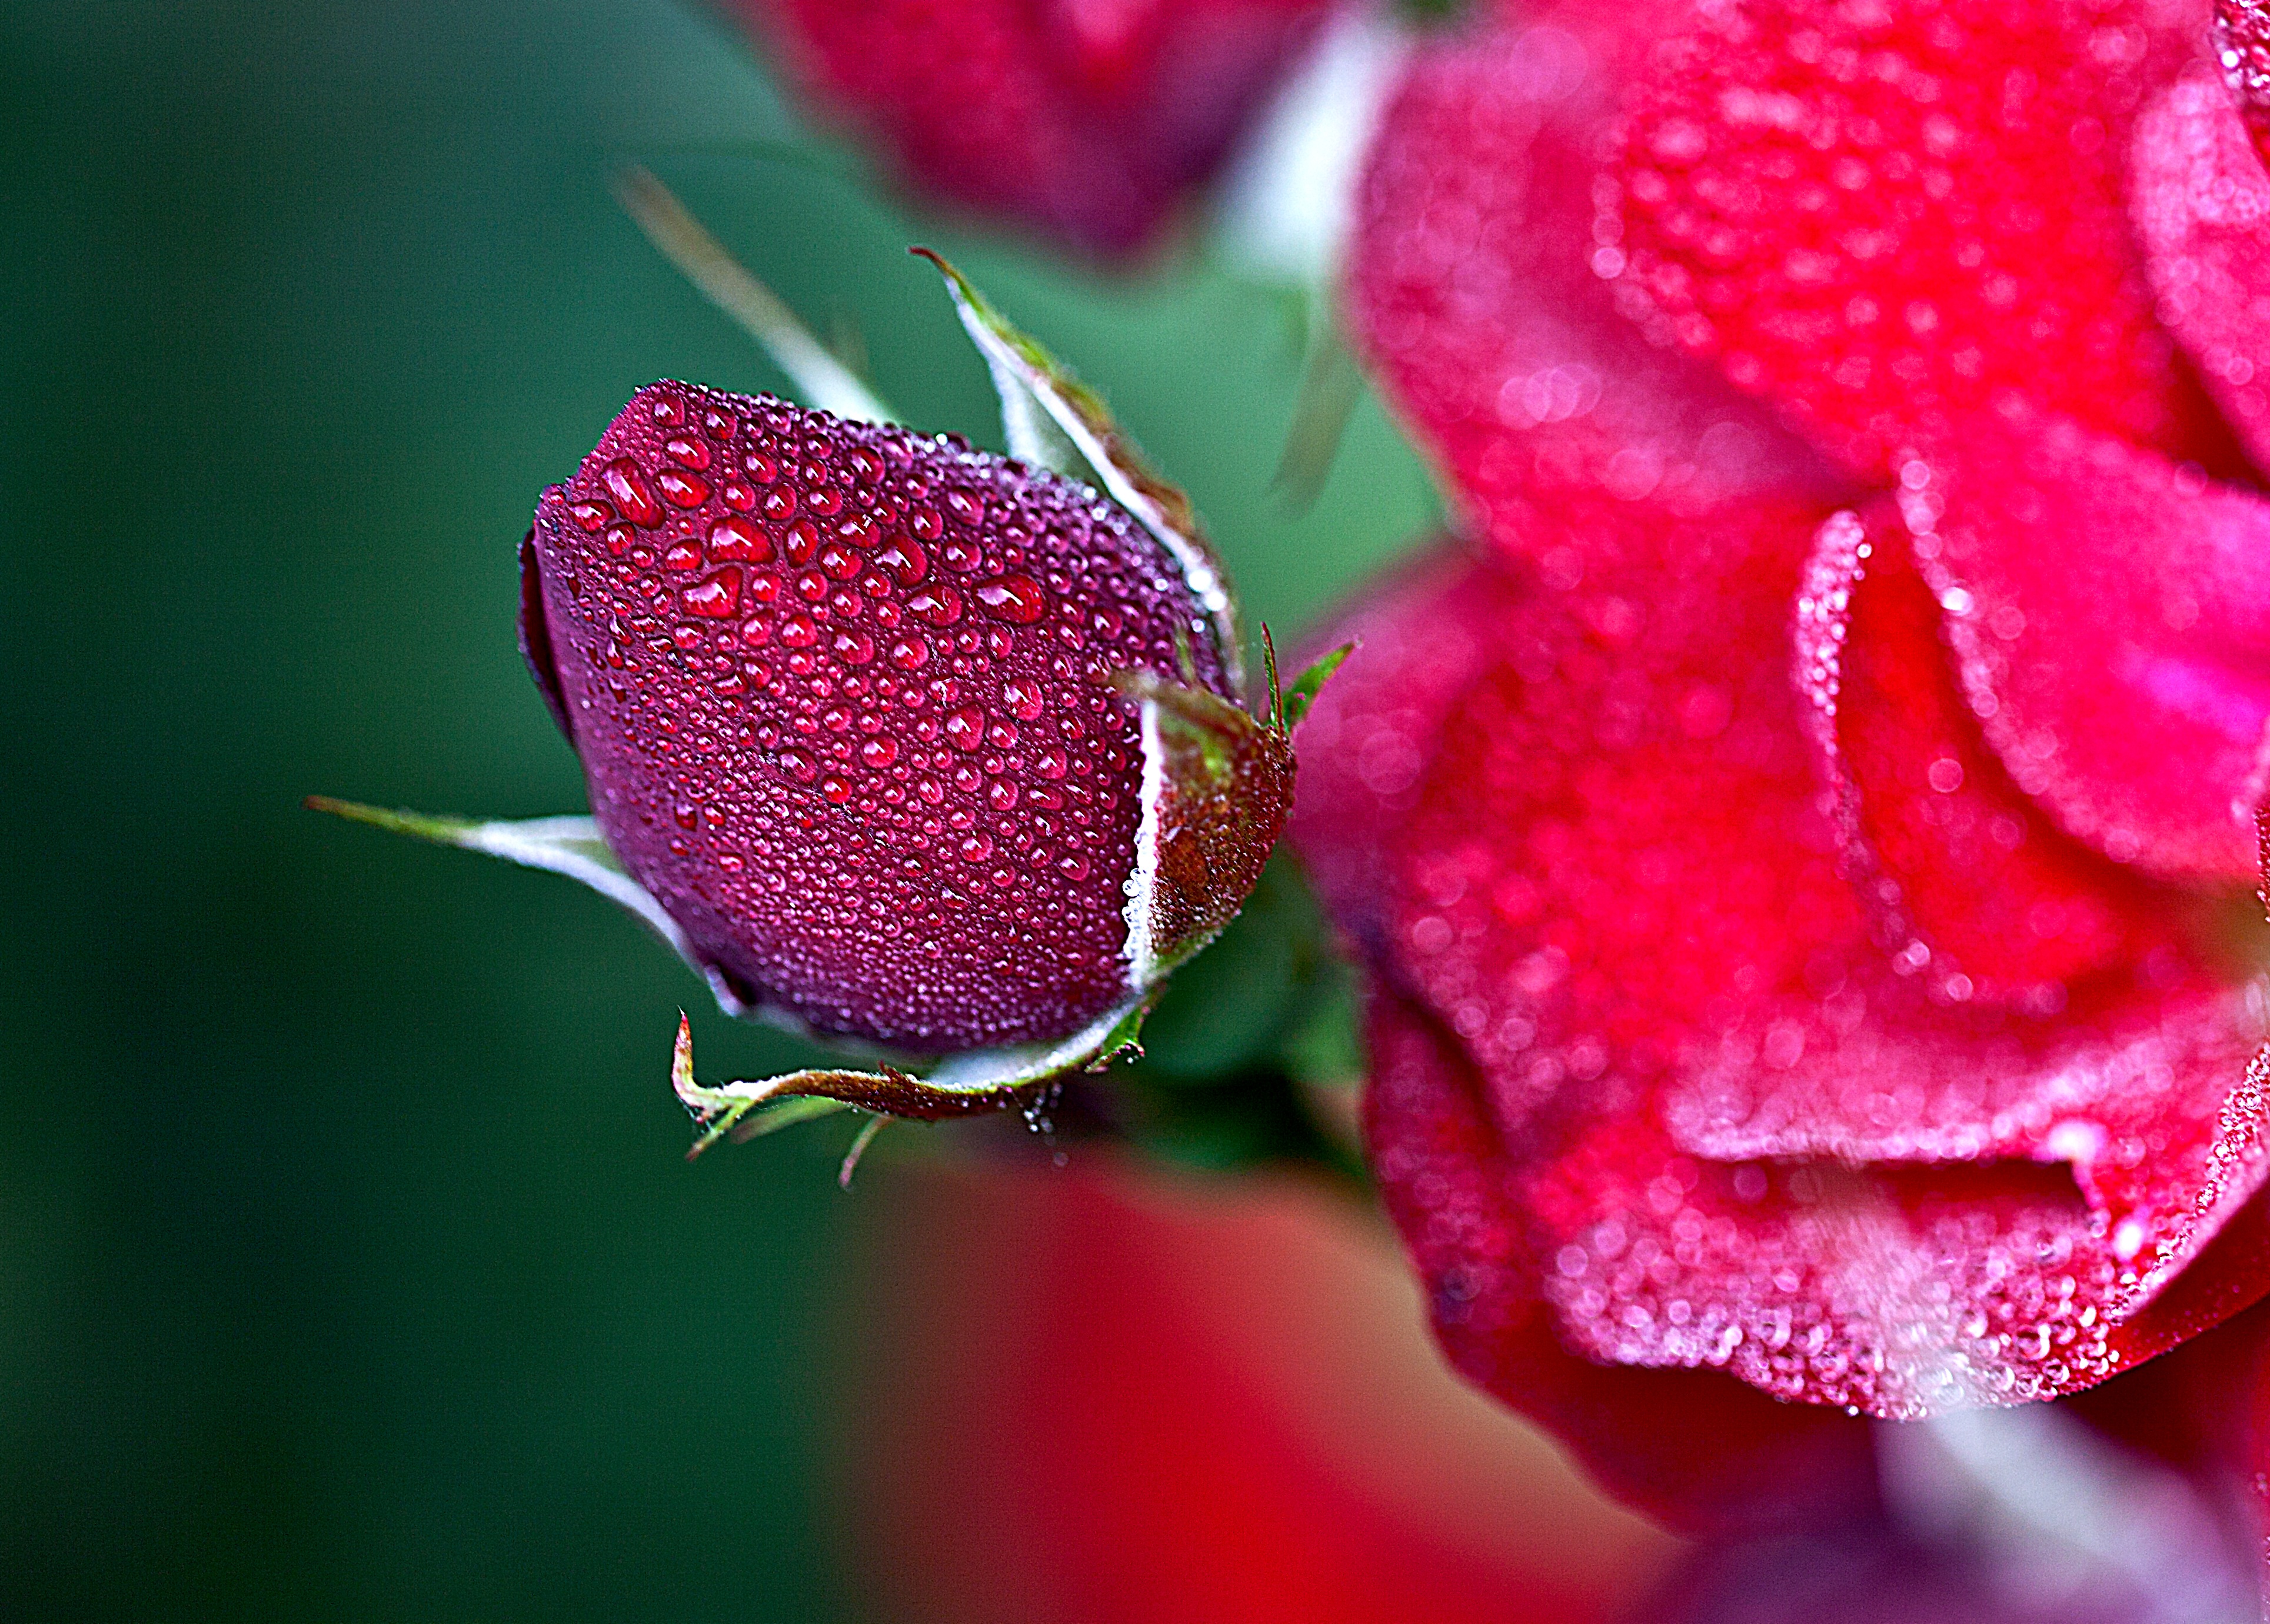
nature, blossom, dew, plant, photography, flower, petal, summer, rose, green, red, autumn, shadow, garden, closeup, pink, flora, flowers, close up, roses, sunny, figure, flourishing, mood, rose petals, rosebud, moisture, full bloom, drops of water, macro photography, the freshness, flowering plant, garden roses, rose family, the delicacy, red roses, boost, land plant